Ludwig II (musical)

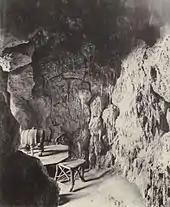
The grotto

In his crystal grotto under the castle, Ludwig becomes a theatre director, who enacts an orgiastic bacchanal starring Lohengrin and Siegfried. He becomes embroiled in the fantasy and sings a love duet with Sissi. As his ministers are about to depose him, Ludwig relinquishes his royal crown, sceptre and cloak. His fantasies call him to the shore of Lake Starnberg.